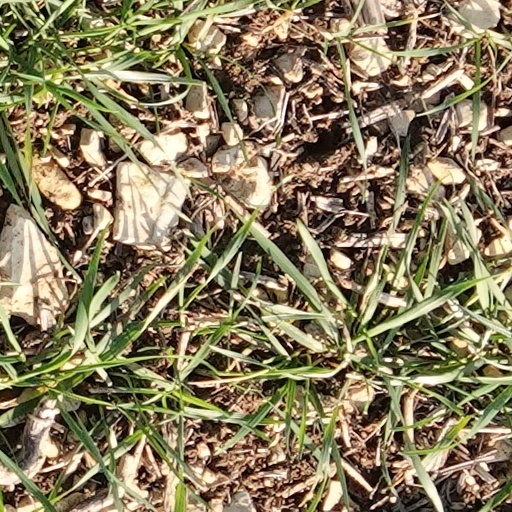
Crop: wheat